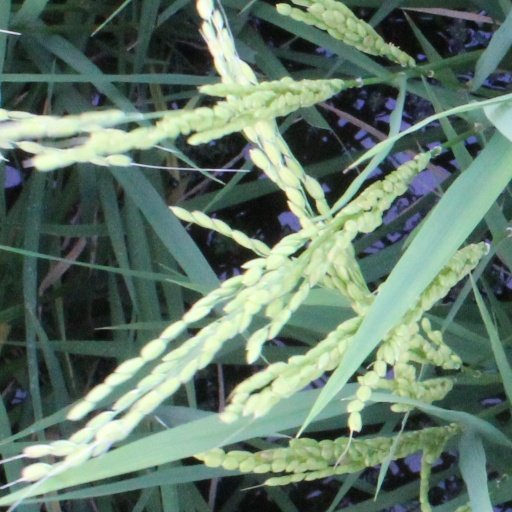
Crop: rice